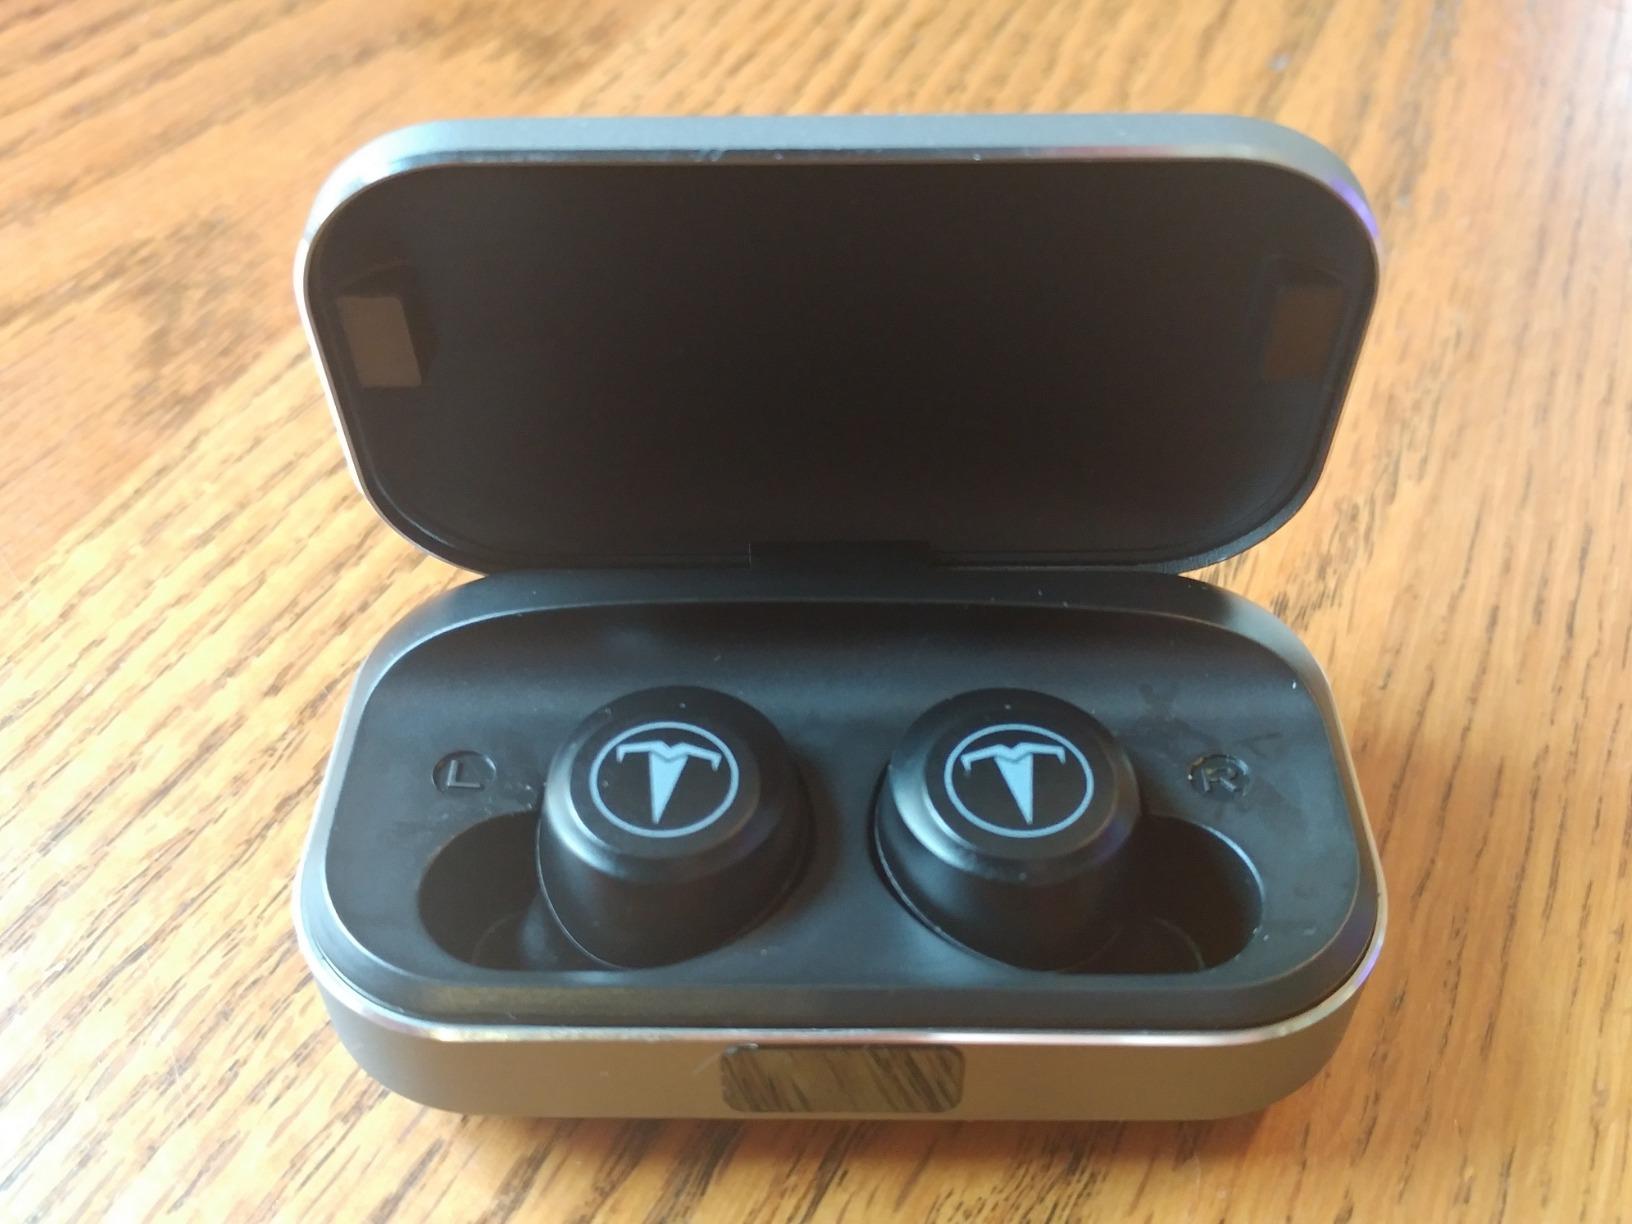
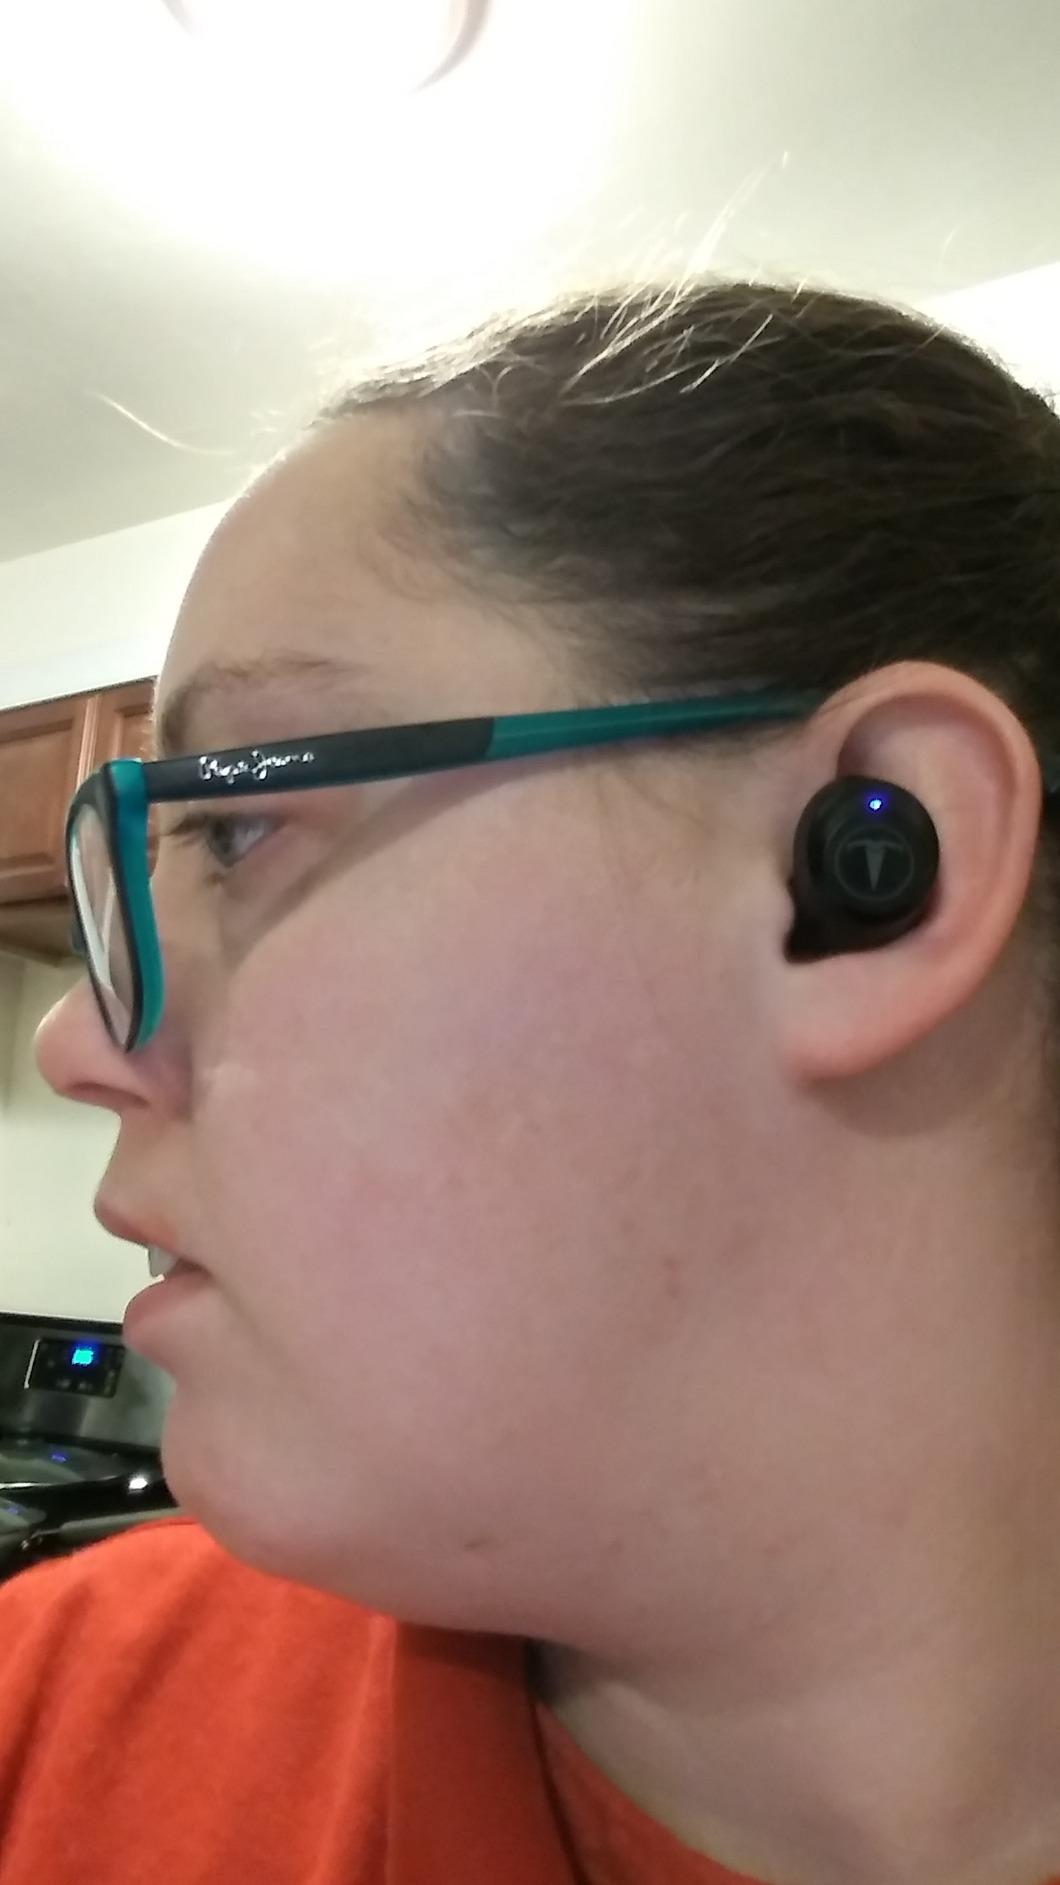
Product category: earbuds
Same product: yes